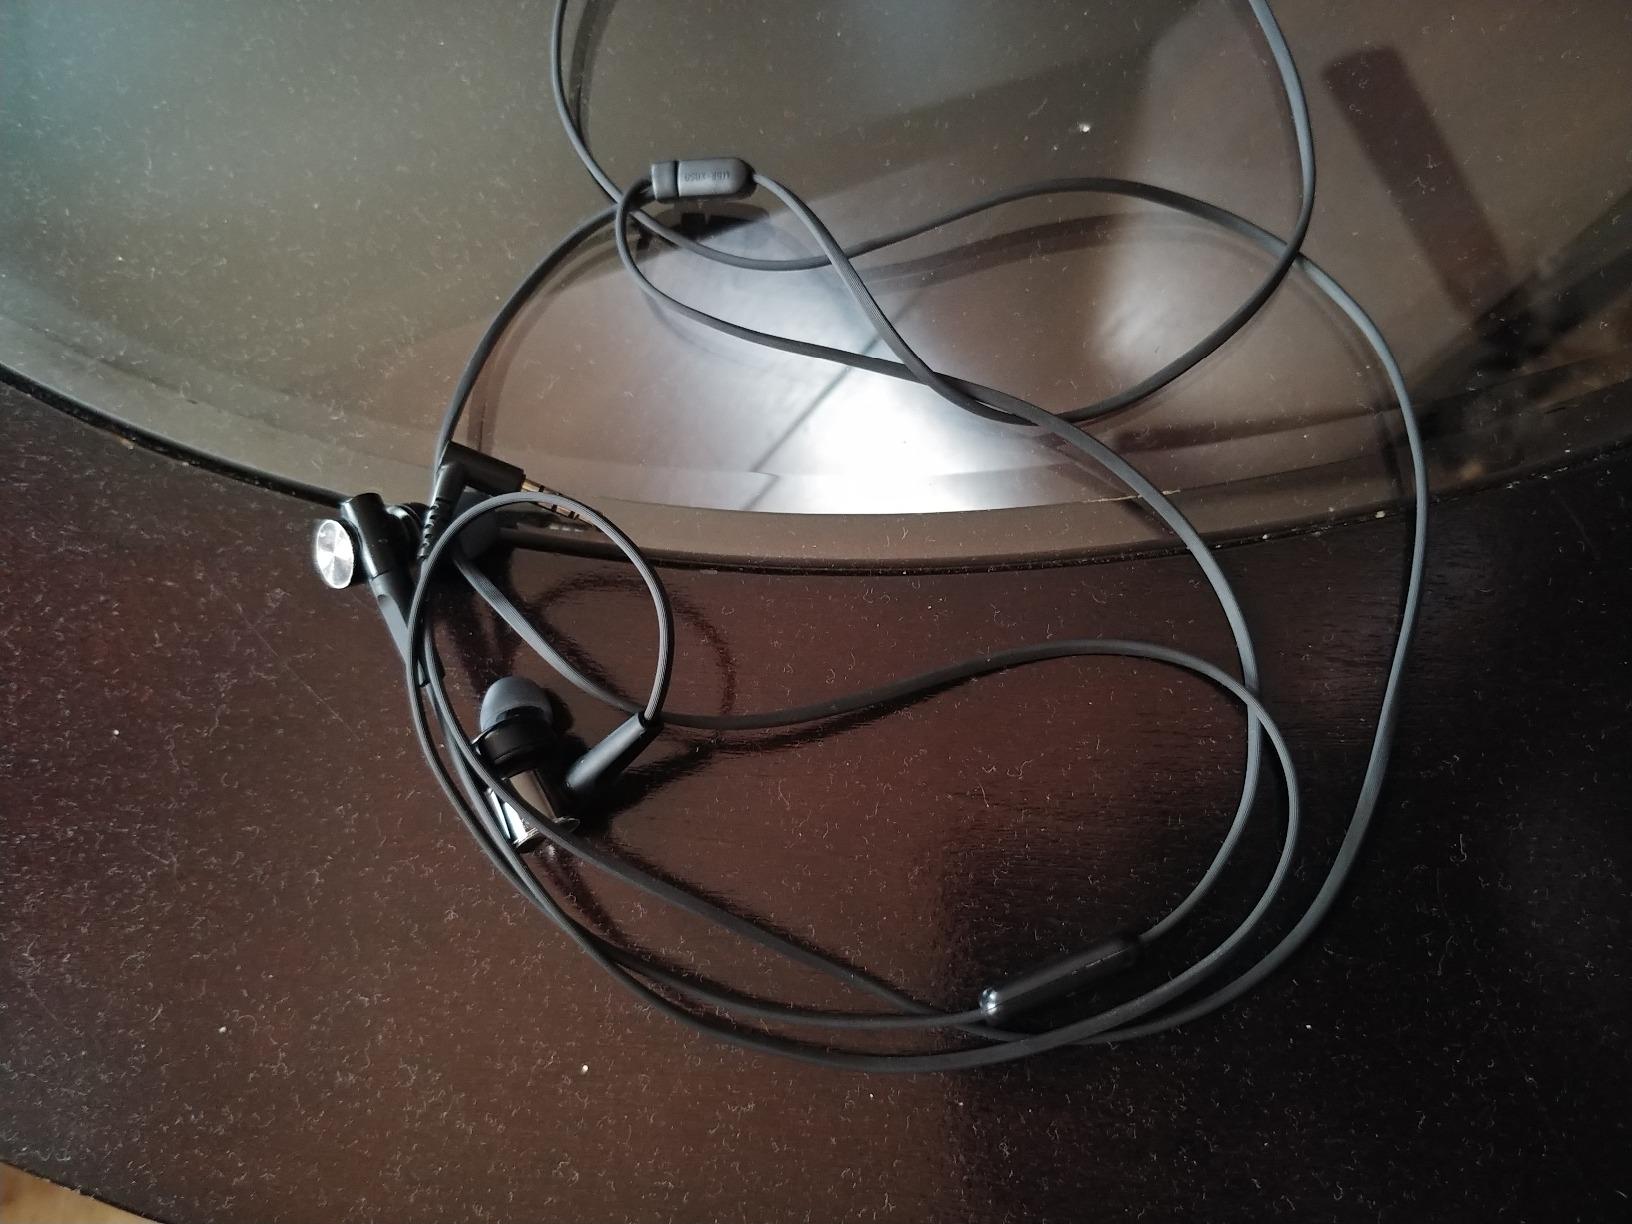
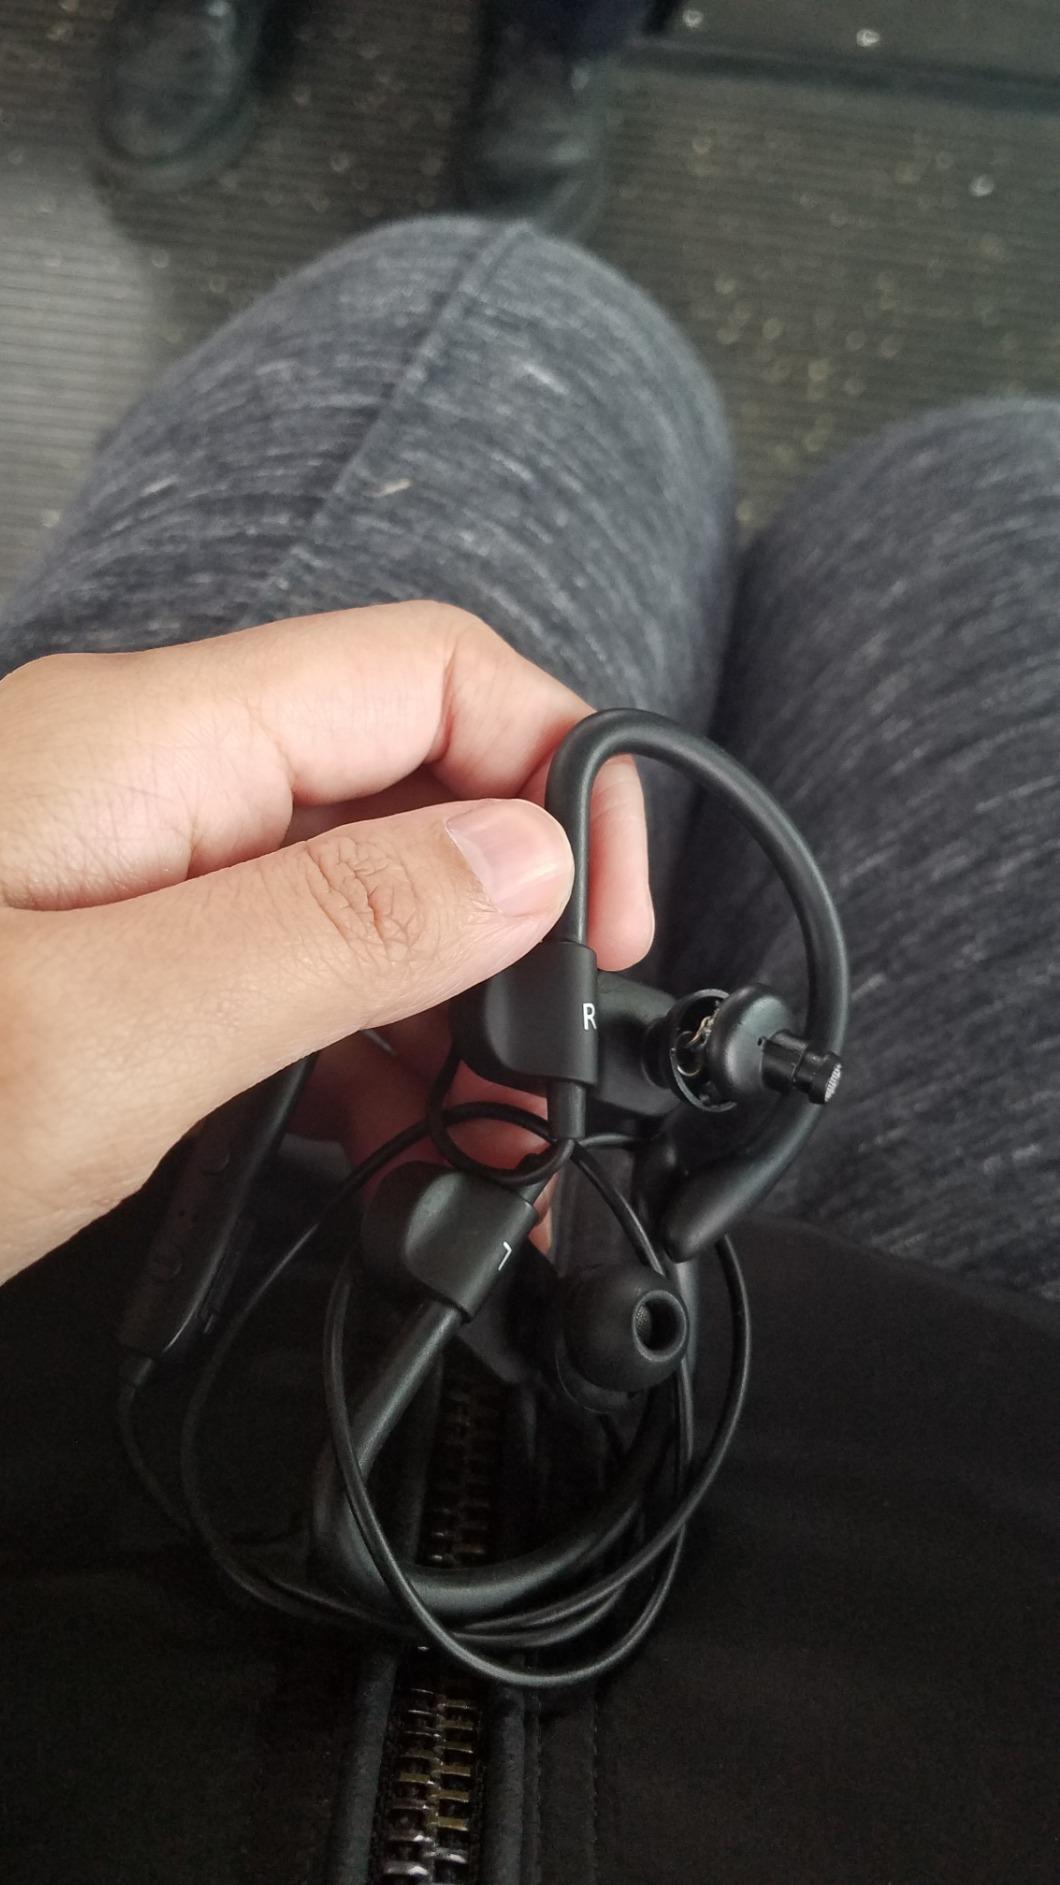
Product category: headphones
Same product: no